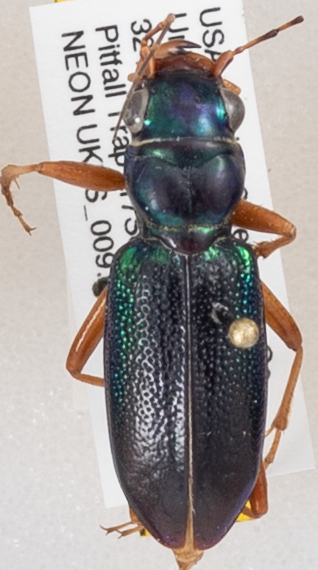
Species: Tetracha virginica
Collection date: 2019-09-17
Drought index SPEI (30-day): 1.13
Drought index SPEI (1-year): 1.69
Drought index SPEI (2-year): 0.764